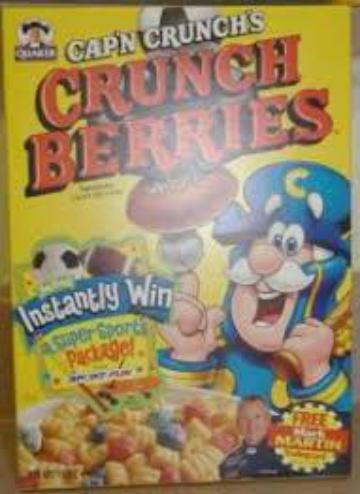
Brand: Cap'n Crunch Crunch Berries
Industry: Food